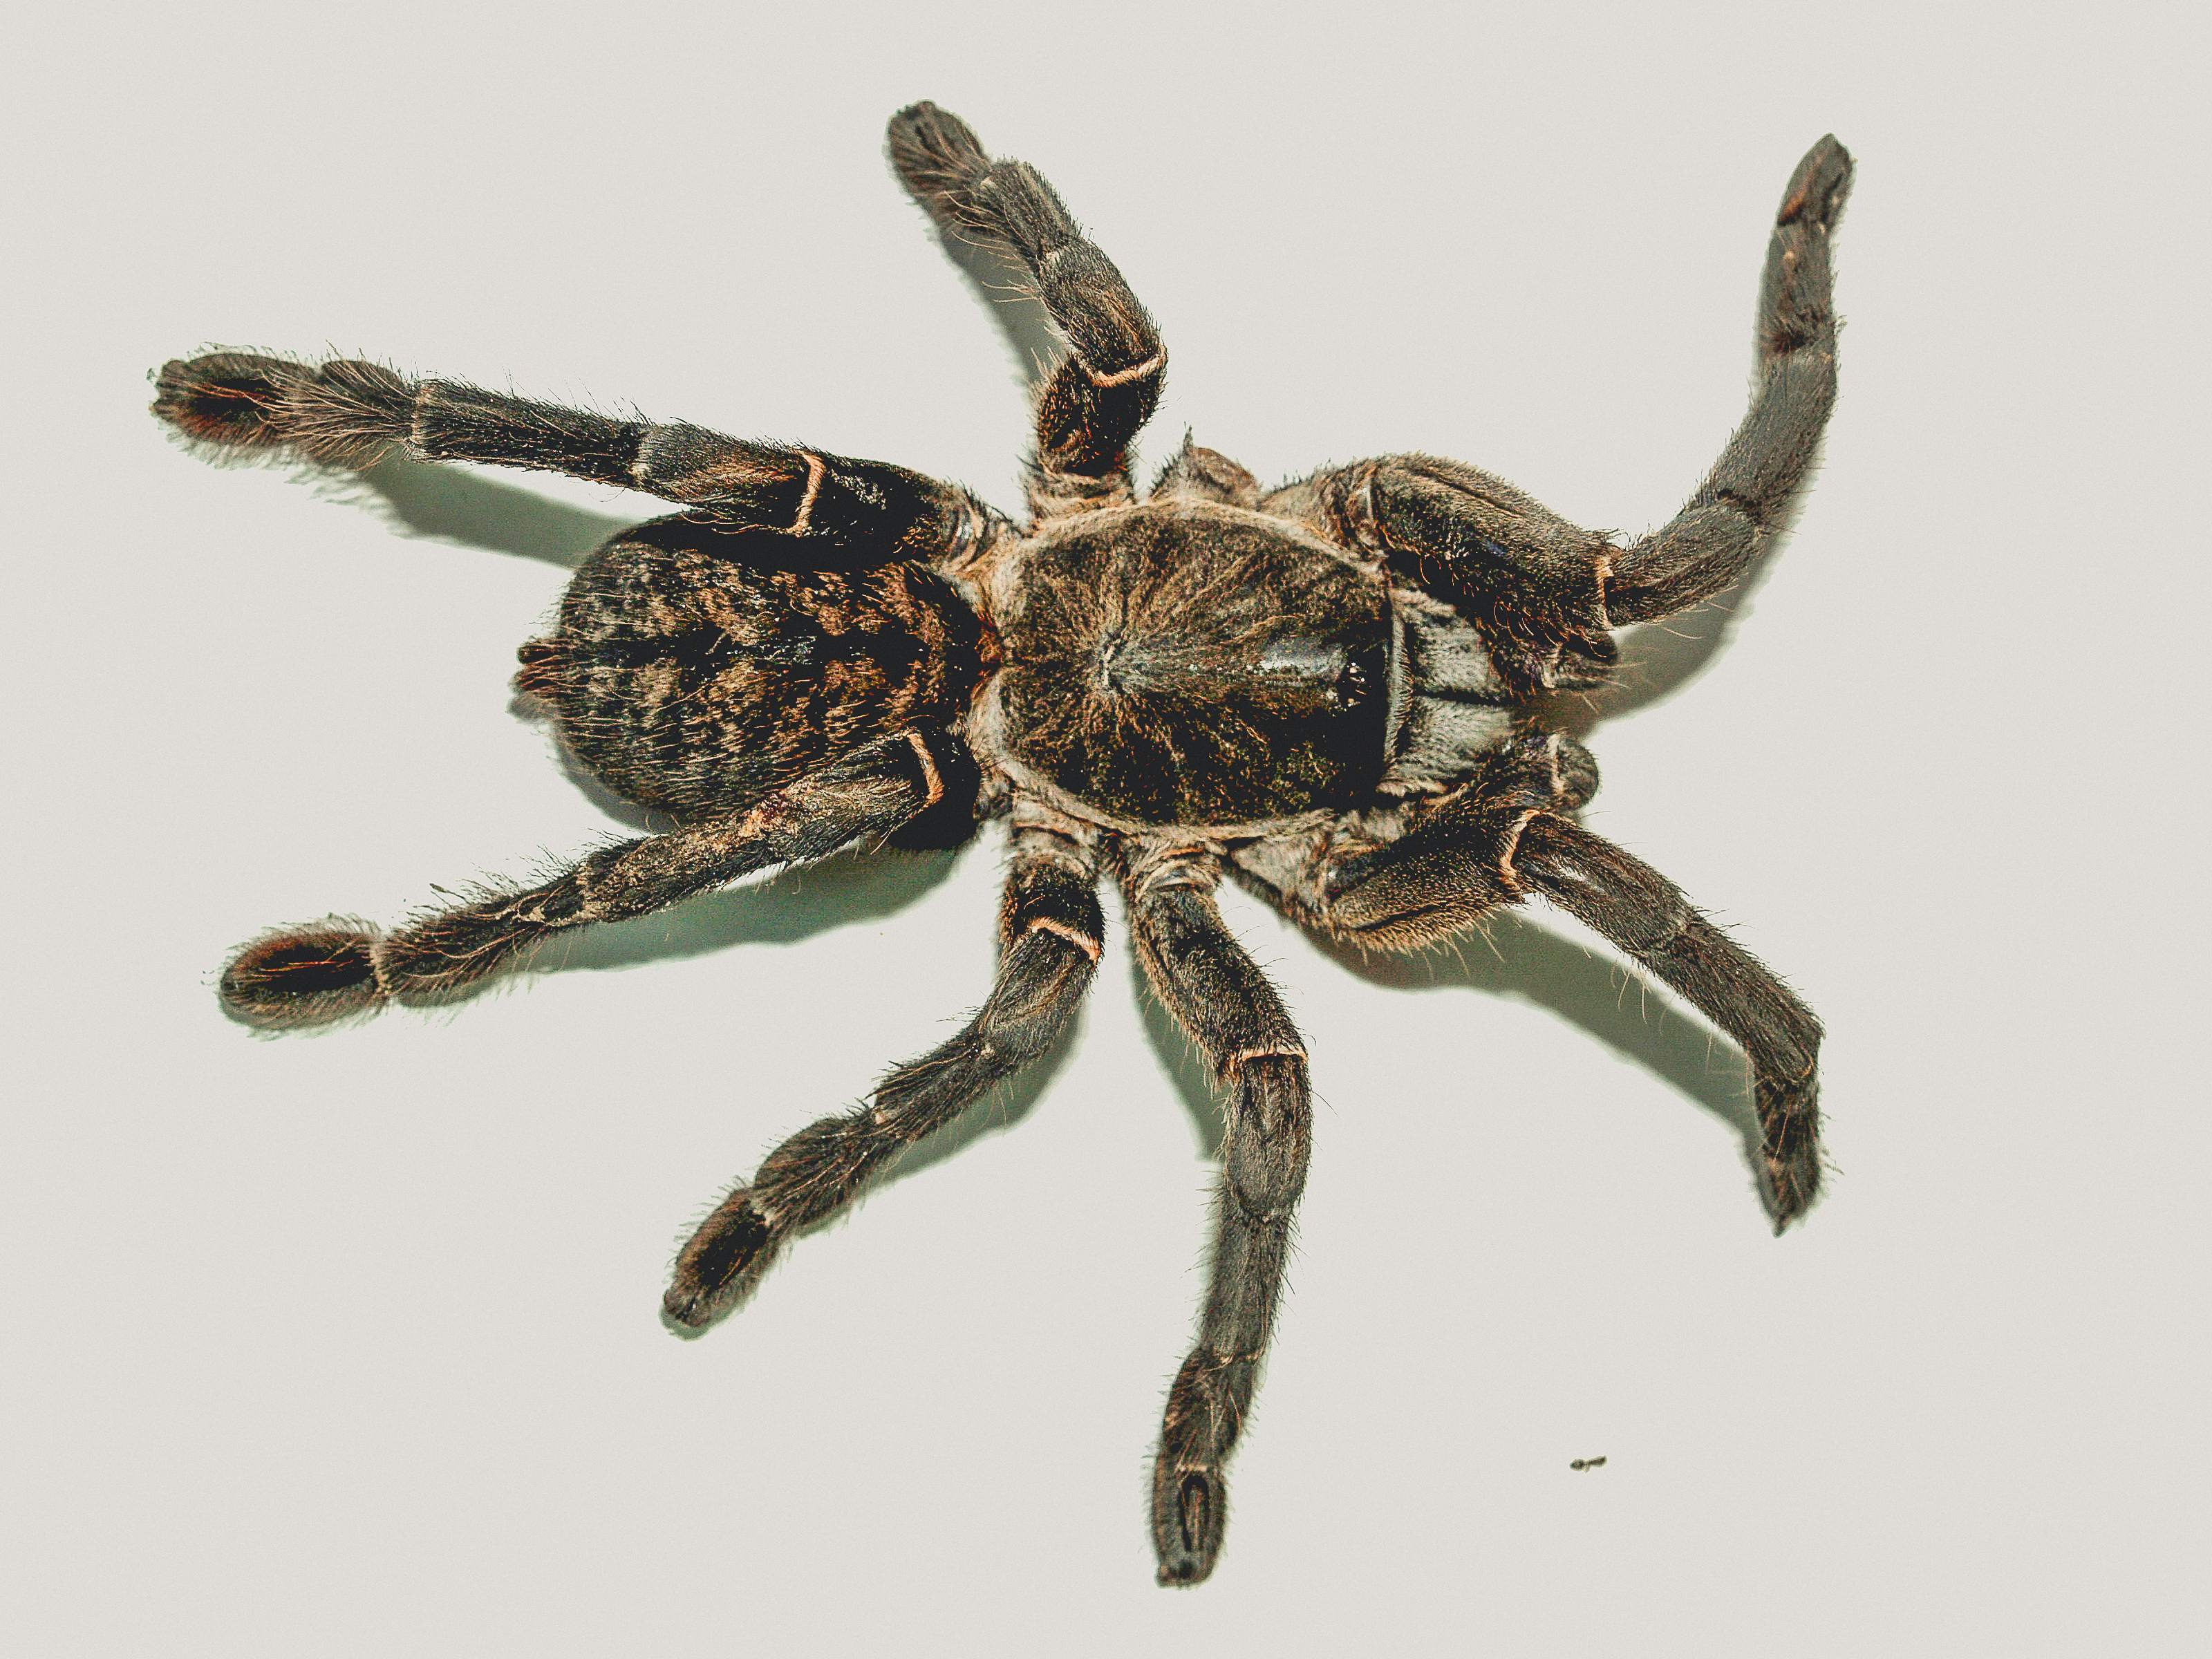
spider, tarantula, animal, white, isolated, wildlife, nature, arachnid, creepy, studio, hairy, wild, poisonous, arachnophobia, black, brown, female, insect, venom, macro, species, bird, hair, legs, arthropod, fear, leg, danger, crawly, furry, invertebrate, organism, terrestrial animal